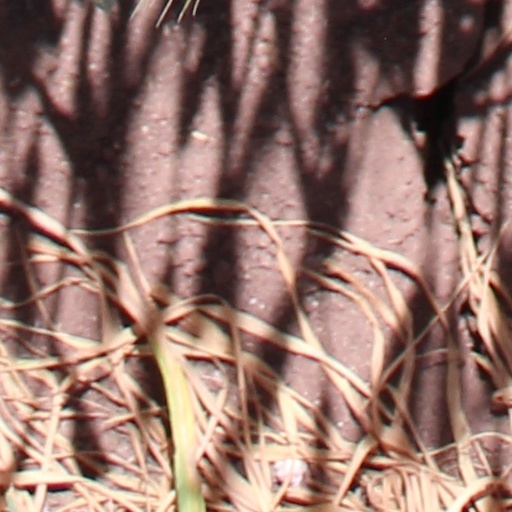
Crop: wheat